Christopher Hutton

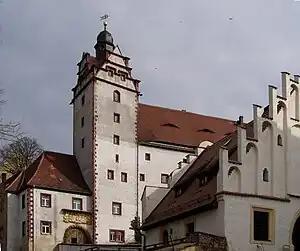
Oflag IV-C, more commonly known as Colditz Castle

The Geneva Convention allowed prisoners to receive parcels from families and relief organisations. Crockatt, the head of MI9, was very strict about not using Red Cross parcels for of fear of reprisal if the hidden items were discovered. By 1940, MI9 had established that it needed to smuggle maps, currency and escape aids into the prison camps in large quantities. The tactics and concealment methods were developed by Hutton's technical team in collaboration with selected suppliers of maps, compasses, escape packs, clothing and various games sets and sports equipment. Card indexes were essential in keeping accurate records of the activities.